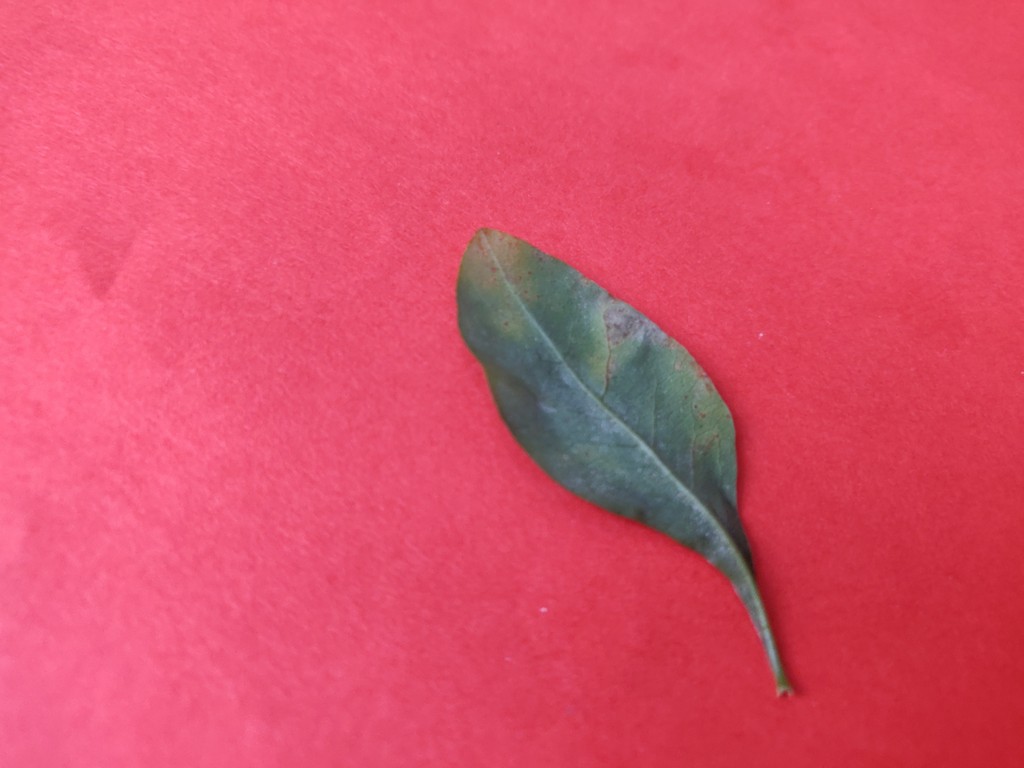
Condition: Unhealthy
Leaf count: single
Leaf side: back